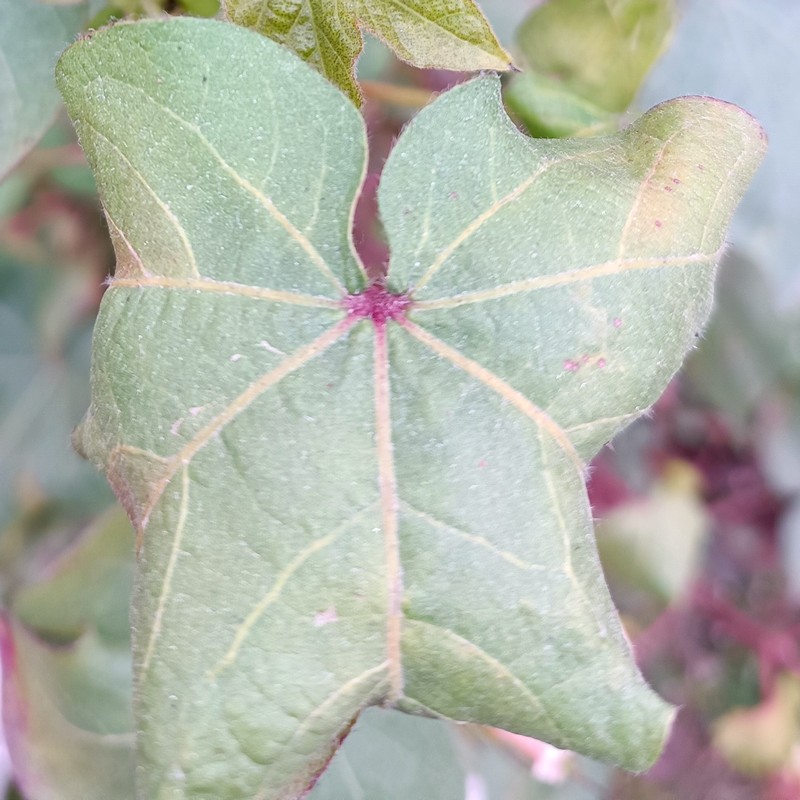
Label: Curl Virus